Sergey Kislyak

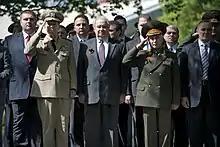
U.S. Navy Adm. Mike Mullen, chairman of the Joint Chiefs of Staff, and Kislyak at Arlington National Cemetery on April 23, 2010

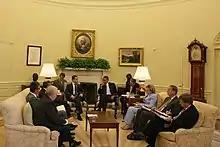
President Obama and Secretary of State Hillary Clinton with Russian President Dmitry Medvedev and Kislyak on June 24, 2010

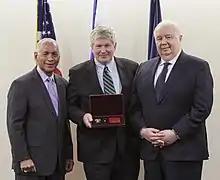
Kislyak, NASA Administrator Charles Bolden and William Shepherd after Shepherd was awarded the Russian Medal "For Merit in Space Exploration", December 2, 2016

Kislyak has emerged as a central figure in the scandal involving Russian interference in the 2016 U.S. presidential election, particularly through his contacts with Donald Trump officials including Jeff Sessions, Michael Flynn and Jared Kushner. Sessions, later the United States Attorney General, denied any contact with Russian officials during the campaign but was forced to recuse himself from the Russian investigation after the Justice Department acknowledged he had spoken with Kislyak twice in 2016.